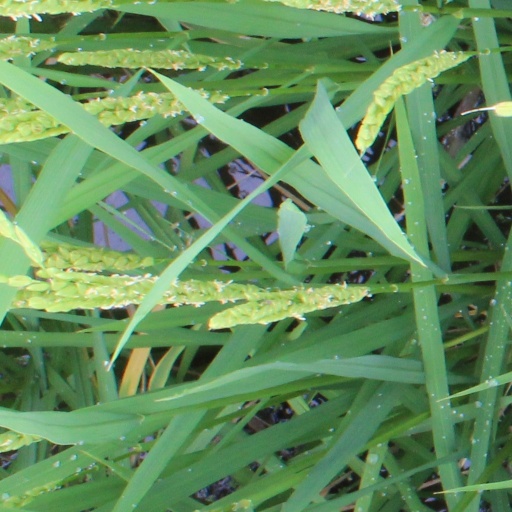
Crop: rice